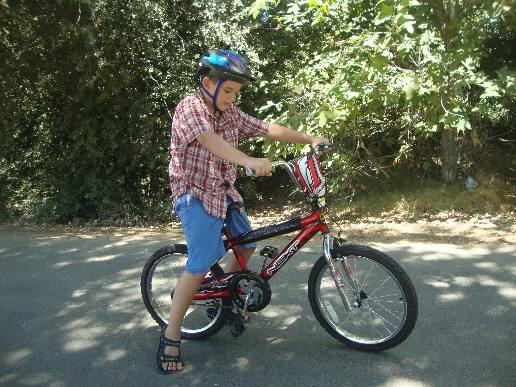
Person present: Yes